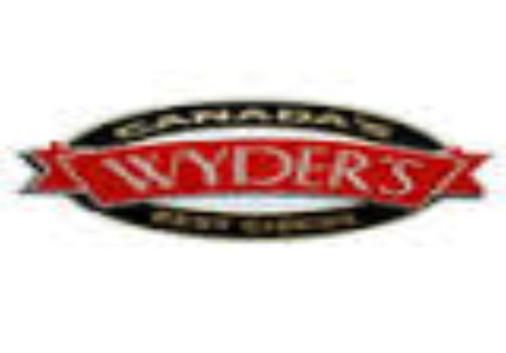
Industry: Food